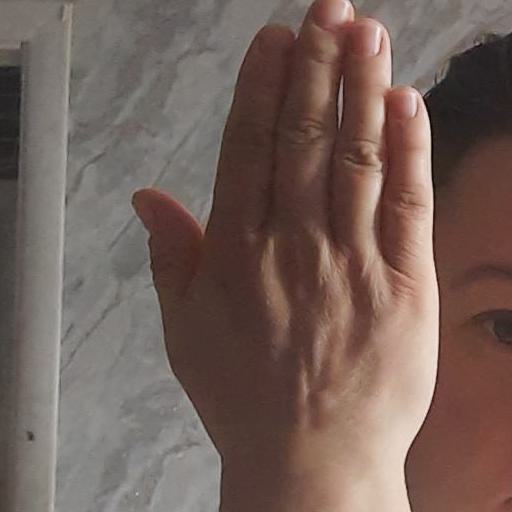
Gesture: stop_inverted